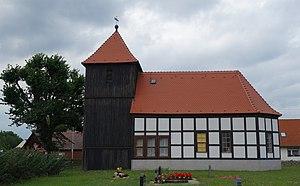
Vue sud de l'église de Lieske avec la tilleul, commune de Neu-Seeland, arrondissement de Haute-Forêt-de-Spree-Lusace, état fédéral de Brandebourg, Allemagne Object location51°